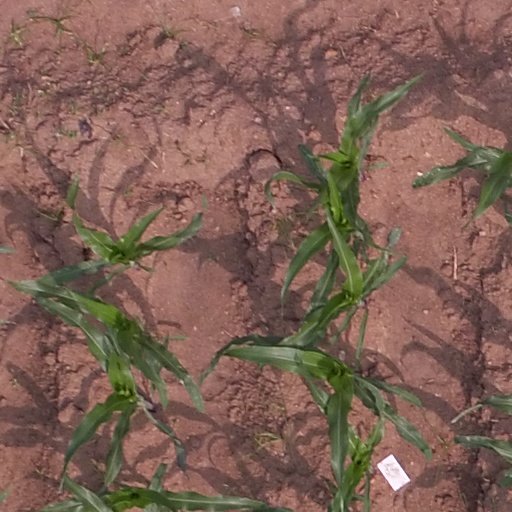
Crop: maize; corn